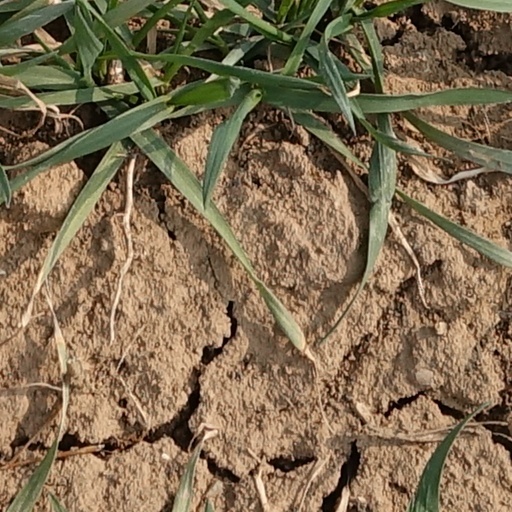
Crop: wheat